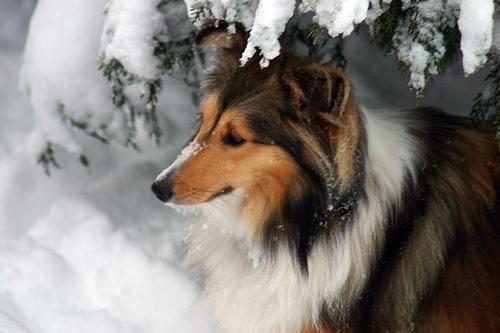
Shetland_sheepdog